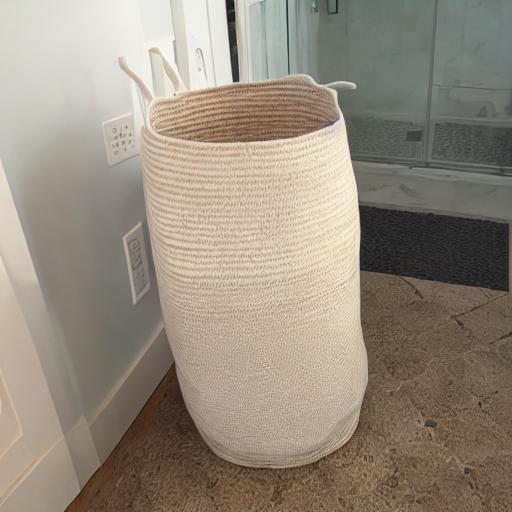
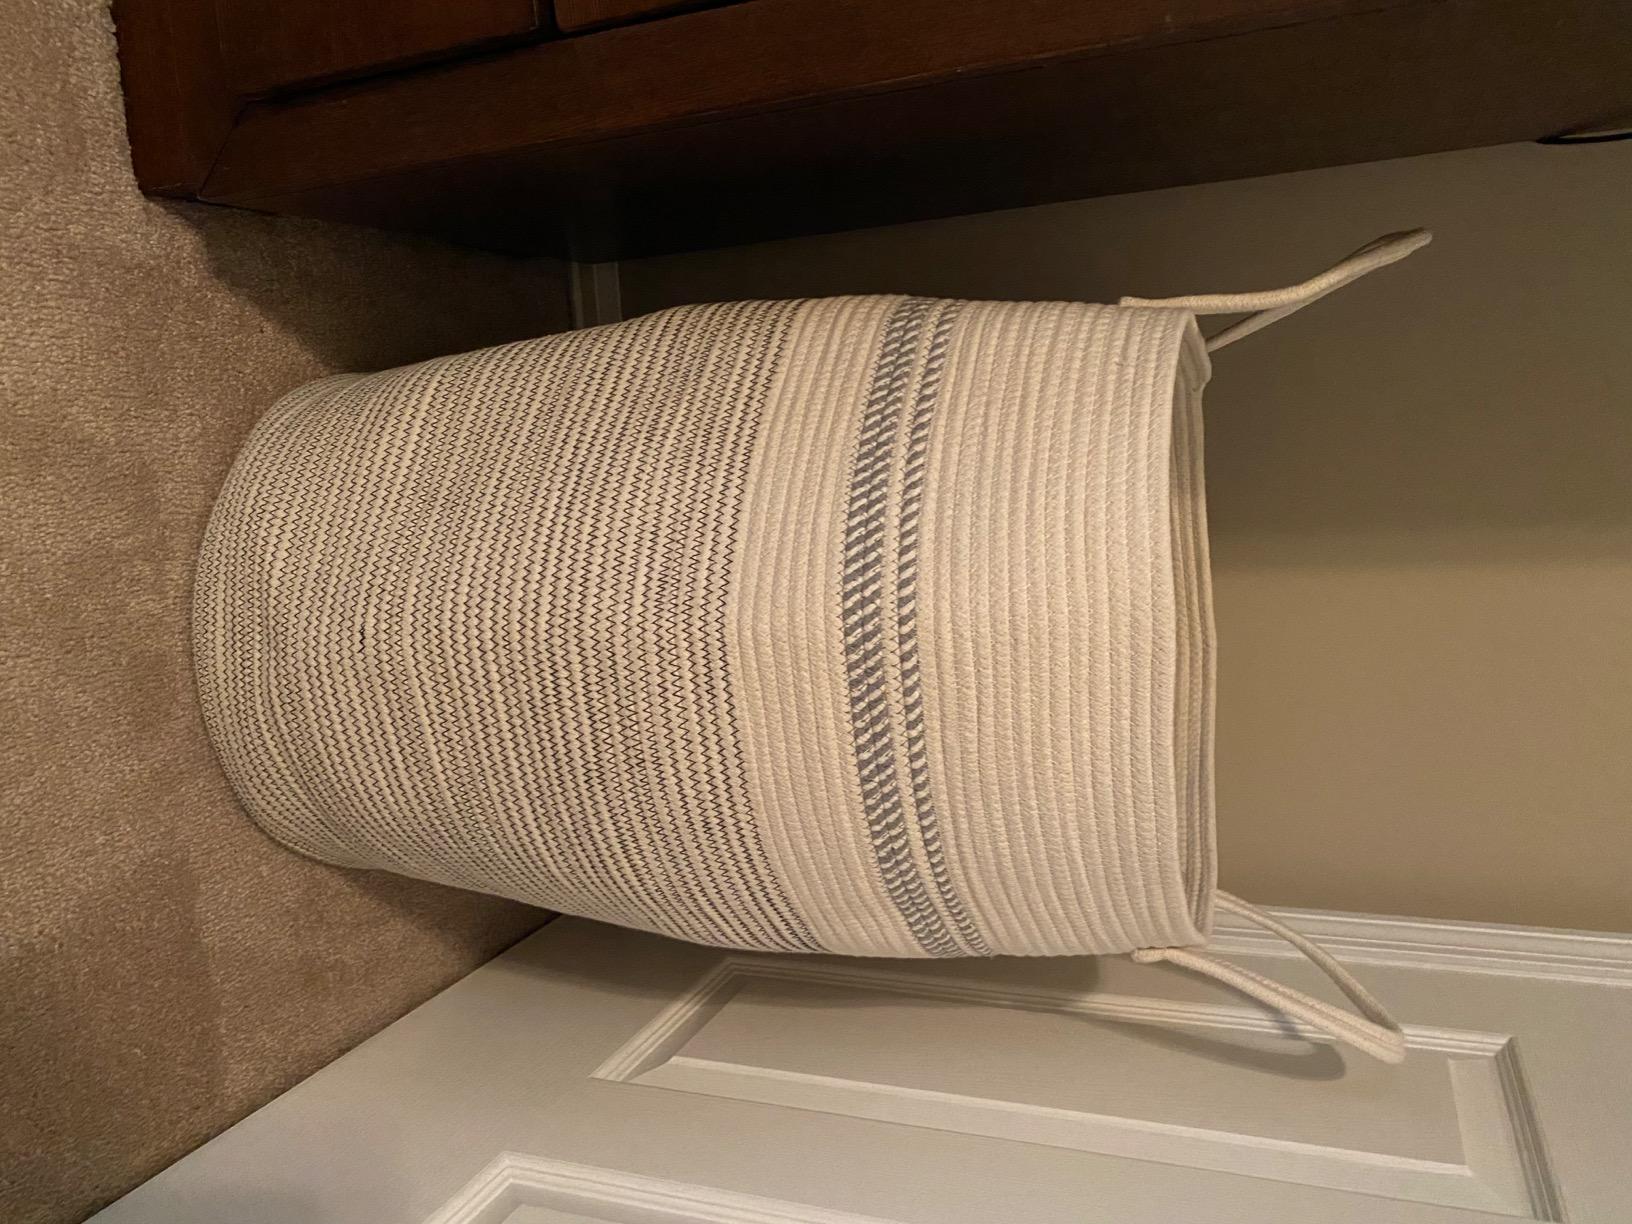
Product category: items_hamper
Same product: no